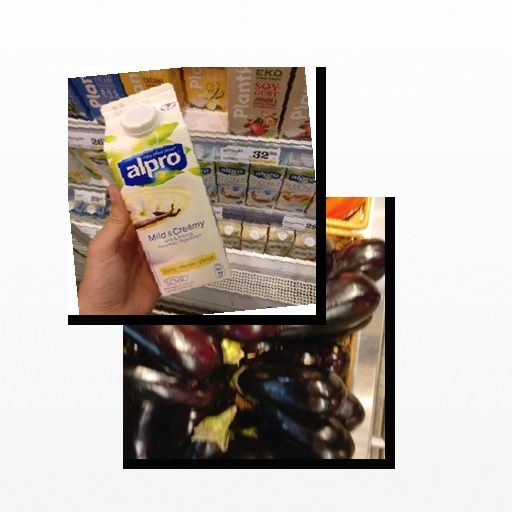
Food items: vanilla_soy_yogurt, eggplant